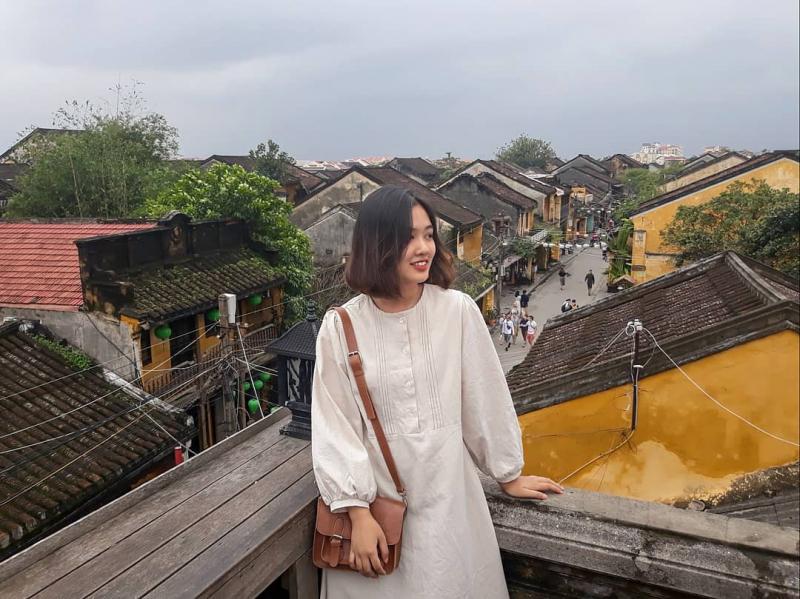
có một cô gái mặc váy trắng đang đứng bên lan can